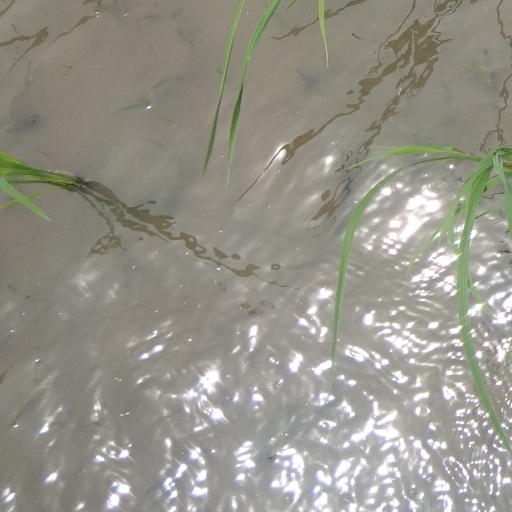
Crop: rice